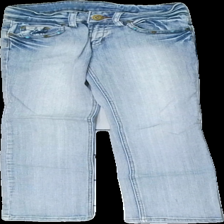
View: front
Type: Jeans
Category: Children
Brand: Not in the list
Brand text on label: MISS BEHAVING
Colors: Blue
Material: 100%cotton
Cut: Regular
Size: 134
Season: Spring
Trend: Denim
Stains: Minor
Price range: <50
Recommended usage: Reuse